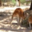
Label: kangaroo